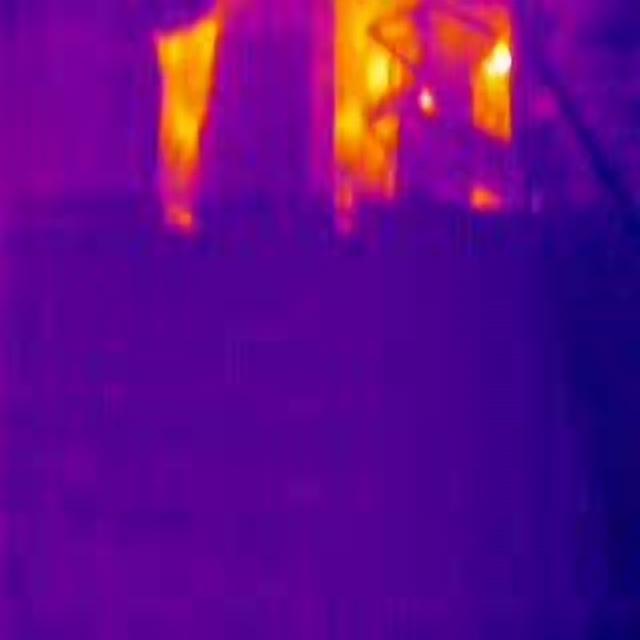
Detected objects:
label: person